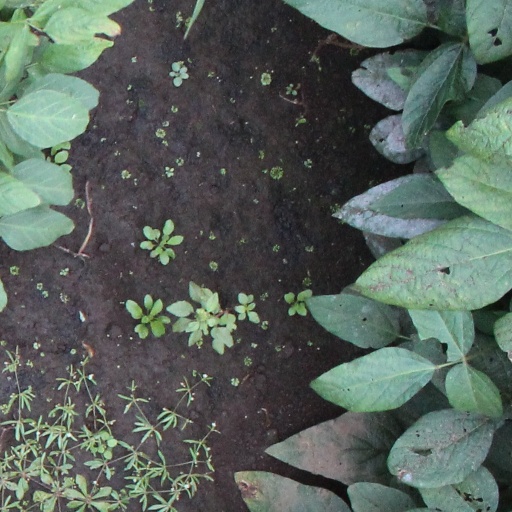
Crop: soybean